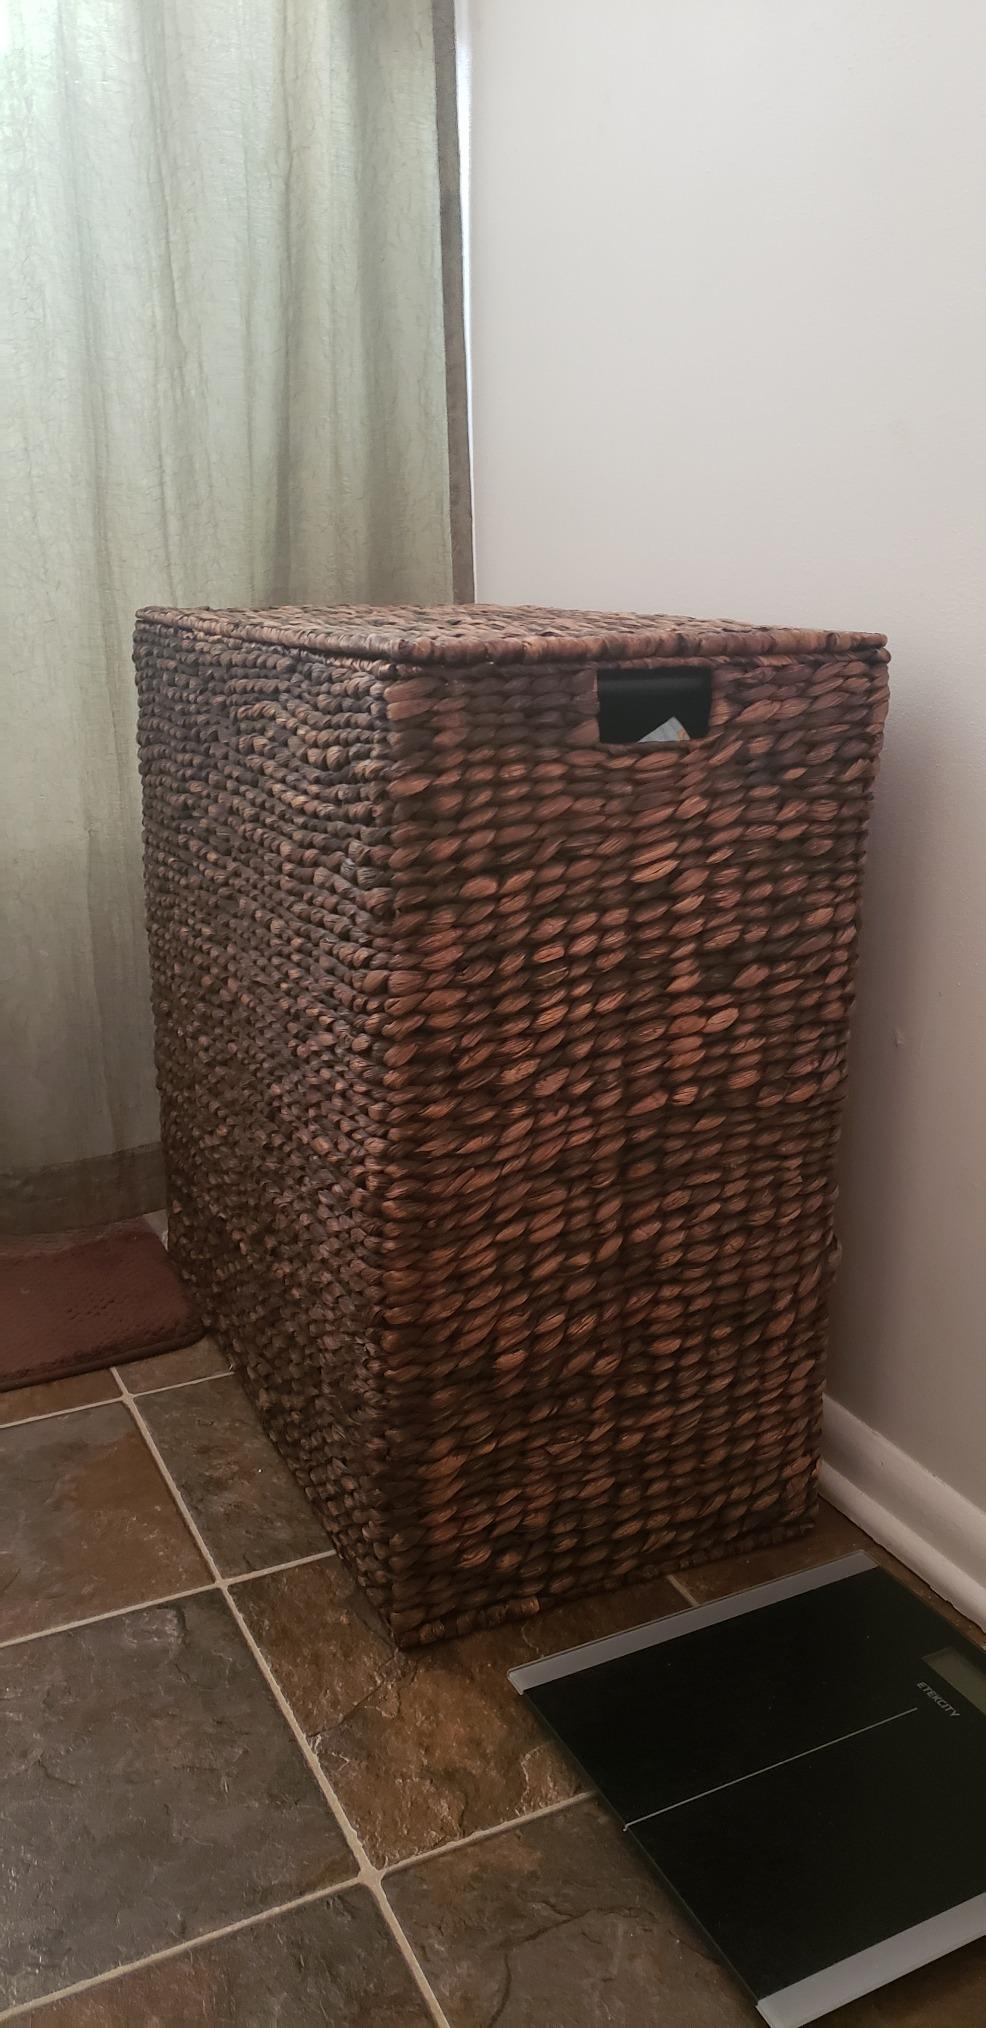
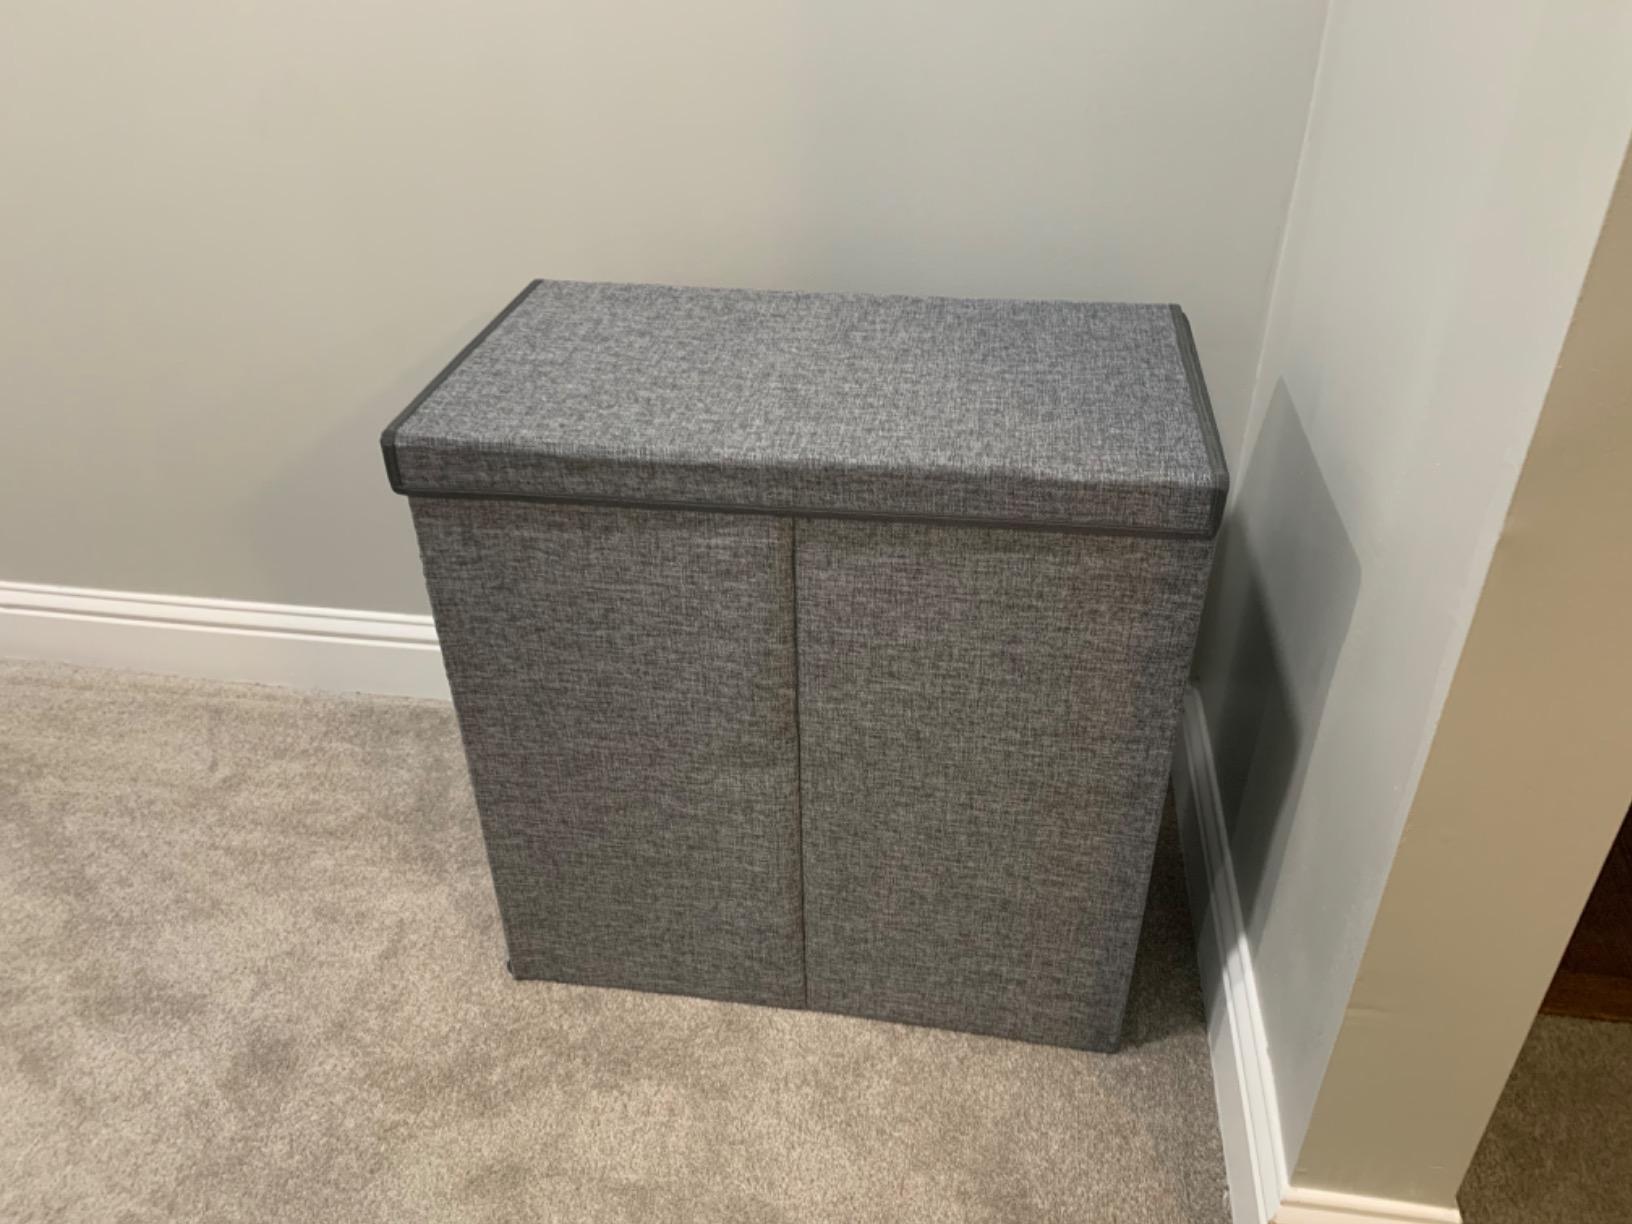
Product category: items_hamper
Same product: no